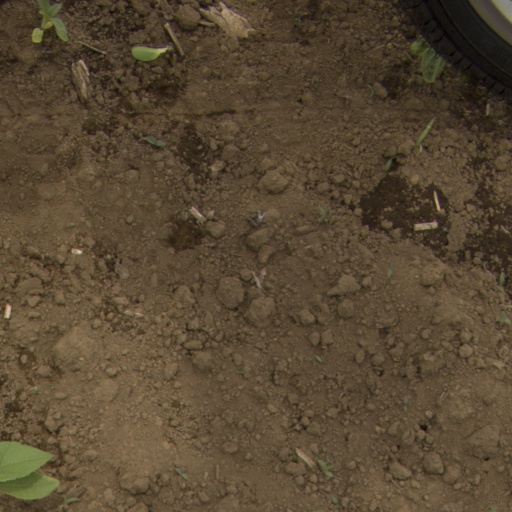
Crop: Jerusalem artichoke